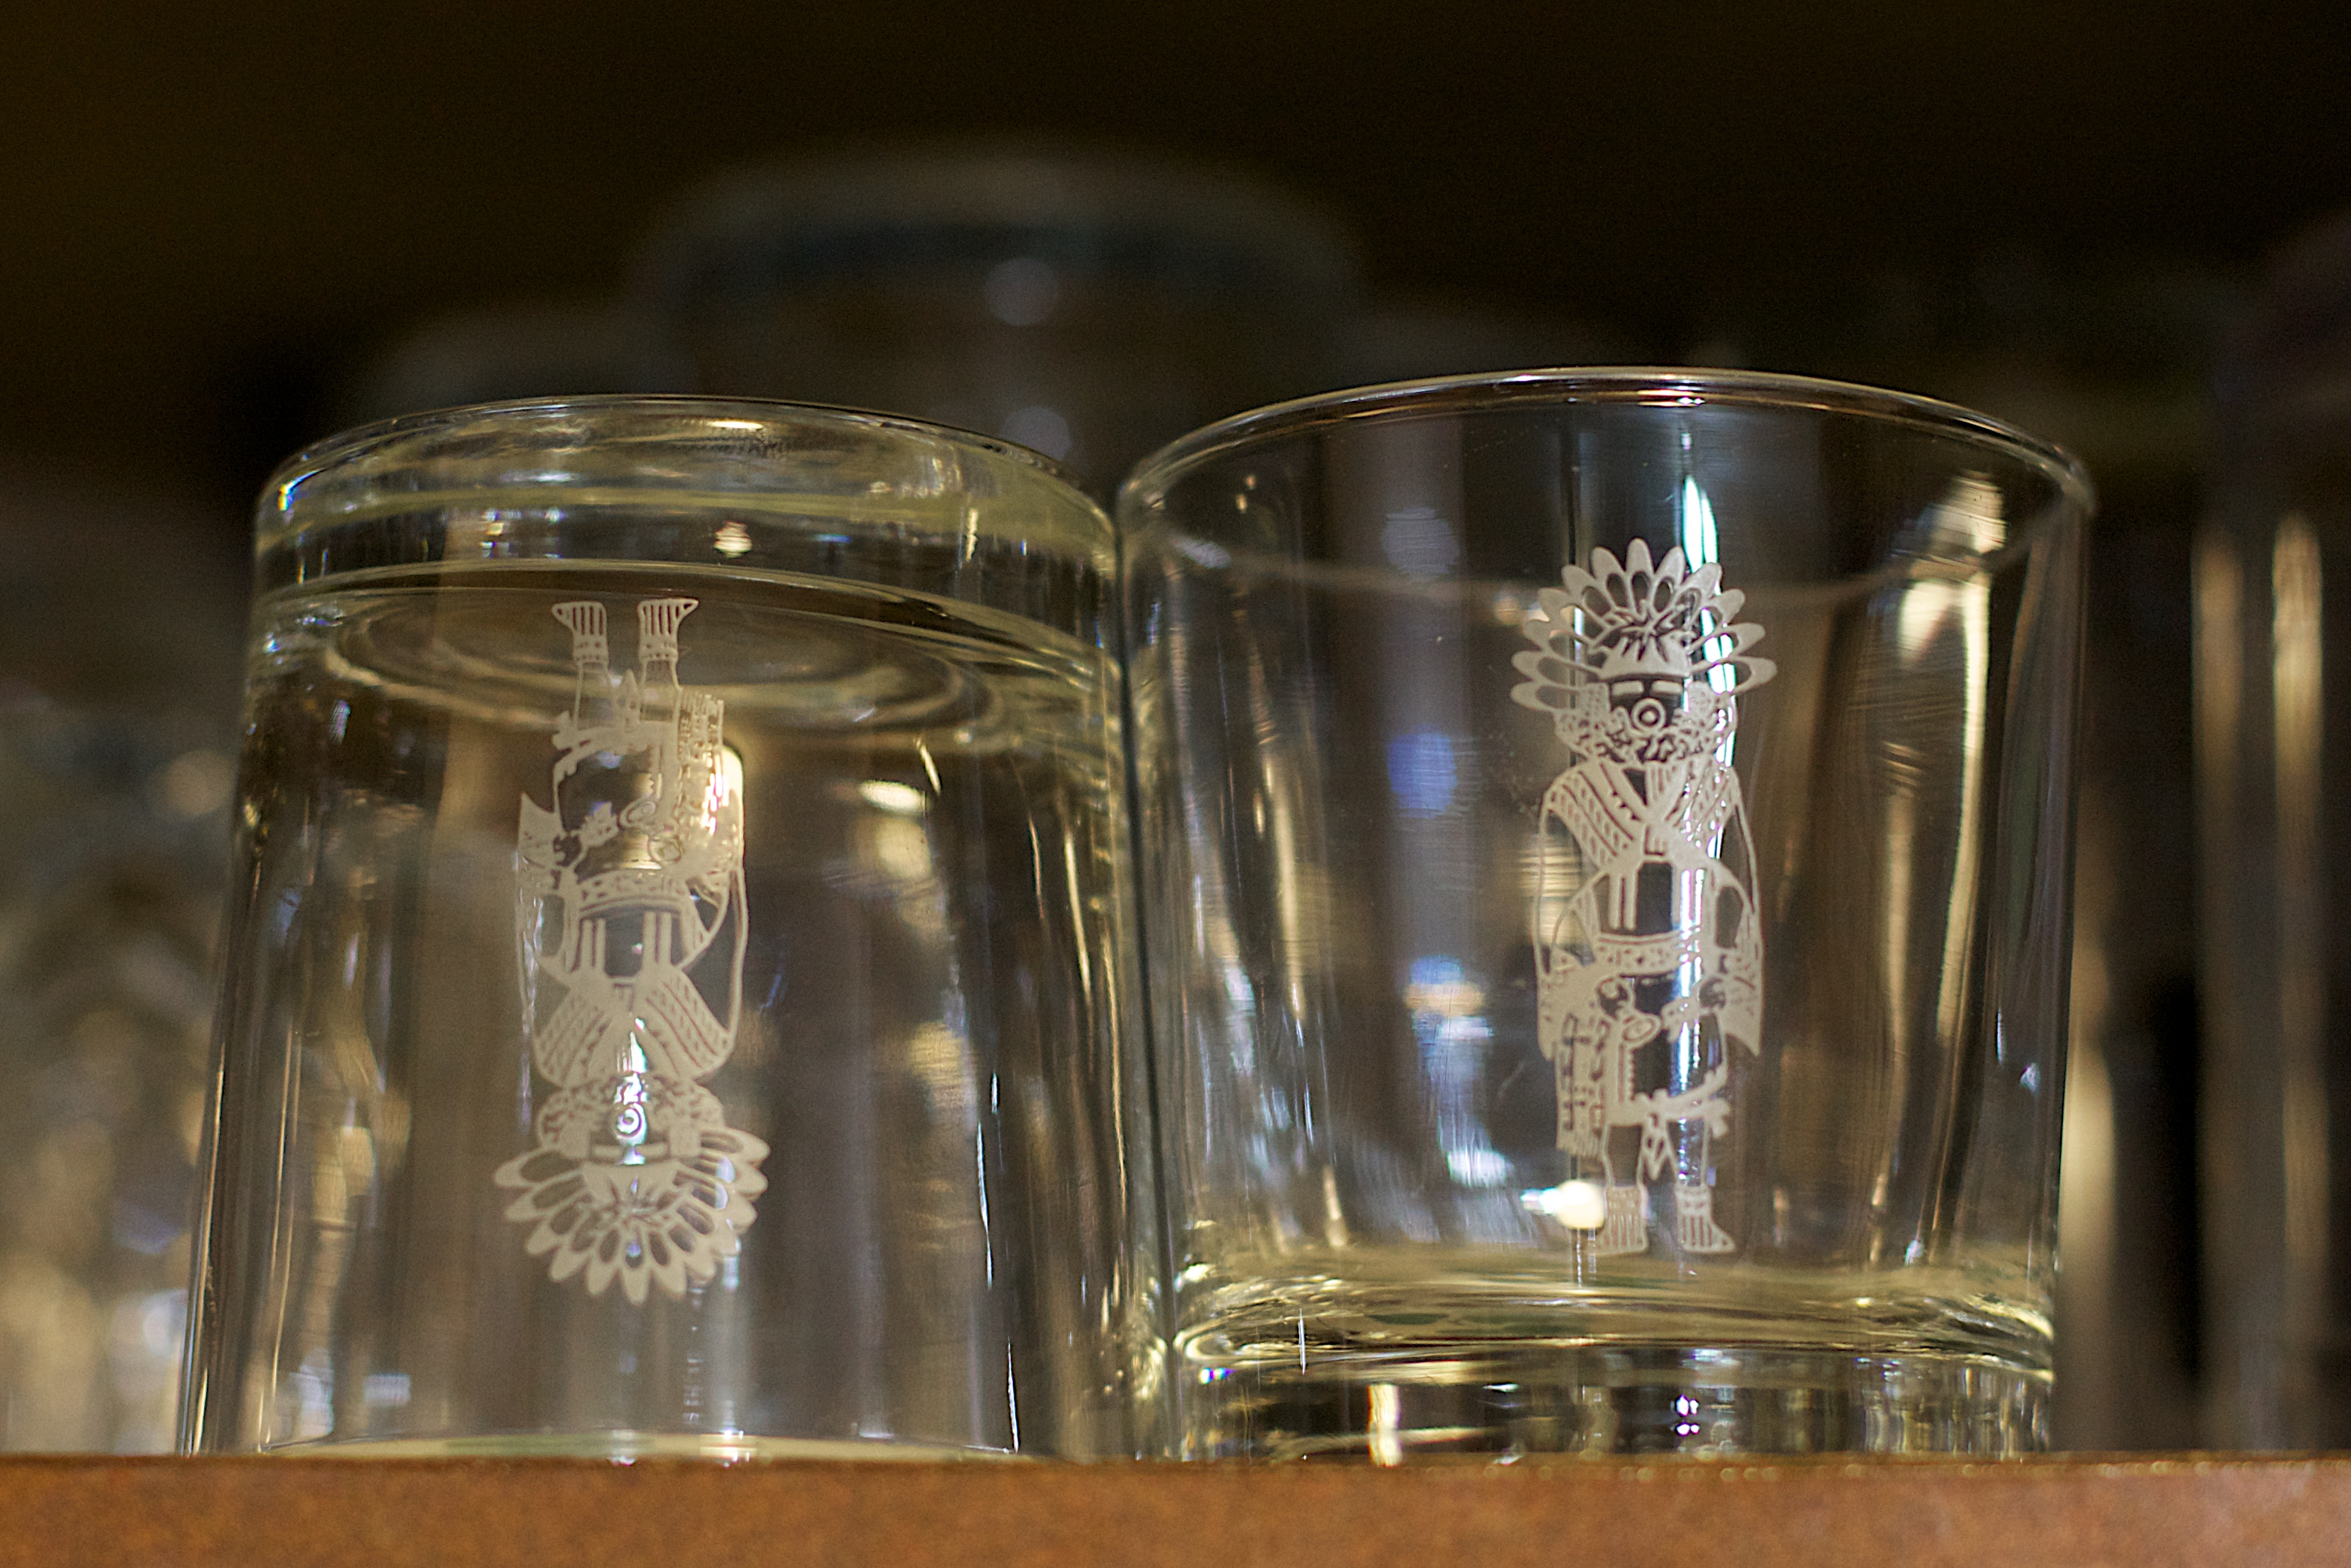
glass, lighting, material, glass bottle, champagne, 2011365, pint us, drinkware, old fashioned glass